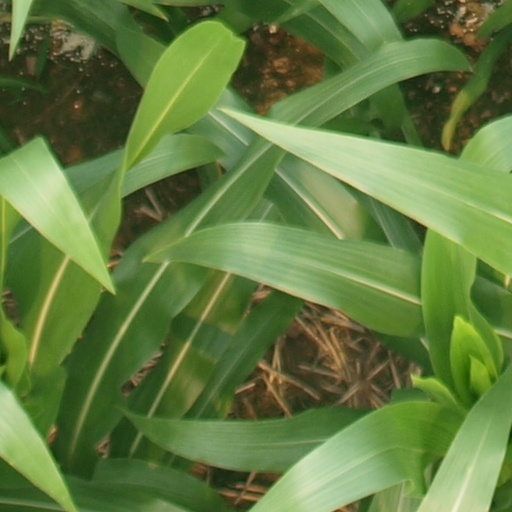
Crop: maize; corn